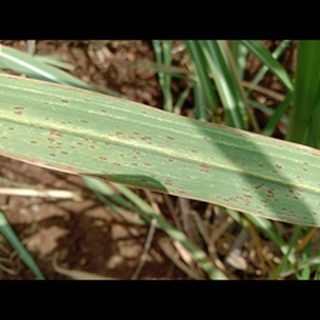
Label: sugarcane_rust